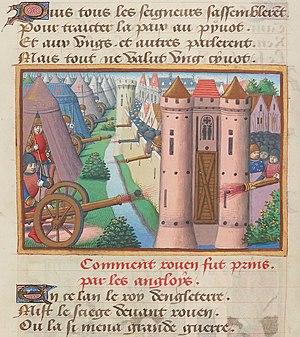
Le siège de Rouen.
Les Vigiles de la mort de Charles VII est un manuscrit enluminé écrit par Martial d'Auvergne vers 1483. Il s'agit d'une histoire en vers de la vie du roi Charles VII. Il est actuellement conservé à la Bibliothèque nationale de France sous la cote Fr.5054.